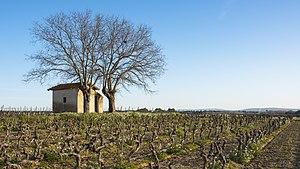
Un mazet, ou maset, est une petite construction rurale à pièce unique, en maçonnerie liée et à couverture de tuiles, que l'on rencontre dans le Languedoc et notamment dans les départements du Gard, de l'Ardèche et de l'Hérault, où elle servait autrefois de maisonnette dominicale aux petites gens des bourgs et des villes.